George Scott (first baseman)

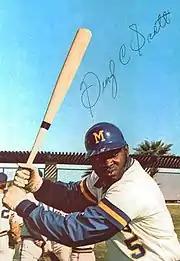
Scott with the Milwaukee Brewers in 1973

He became a Red Sox major-league rookie in 1966 as a third baseman, was switched to first base one week into the season, and played all 162 games that season, the last Red Sox rookie to do so. On Opening Day (April 12), he batted fifth against the Baltimore Orioles and went 1-for-4 with an RBI (drawing a walk with the bases loaded) while gaining his first hit with a triple off Moe Drabowsky. He hit his first home run of the year one week later off Joe Sparma of the Detroit Tigers. He batted .245 with 147 hits, 27 home runs, and 90 RBIs (finishing in the top ten in RBIs, home runs, and total bases) while garnering an All-Star selection and finished third in the voting for Rookie of the Year. His good start was soon hampered by a slump in which he could not adjust quickly enough to deal with change-ups and curve ball pitches. Manager Billy Herman stated he would bench Scott on July 19, but a rainout occurred on that day before a doubleheader was played, each of which featured Scott starting. At any rate, Scott led all of baseball in strikeouts (152) and times grounded into a double play (25). He spent 158 games at first base (with four at third base), and he led the league in putouts, games, and double plays.